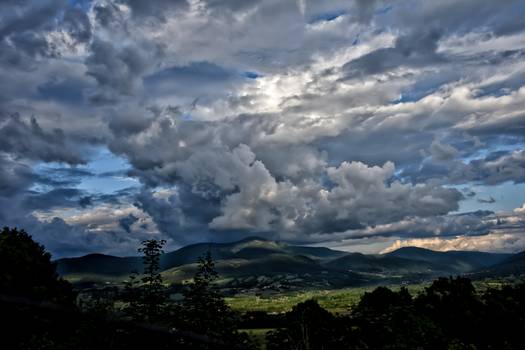
Label: No Watermark